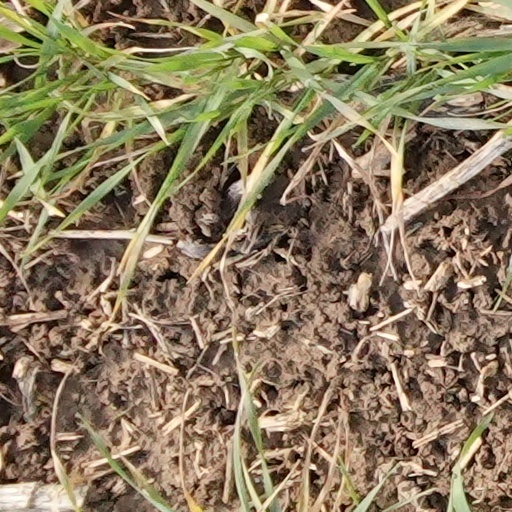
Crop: wheat